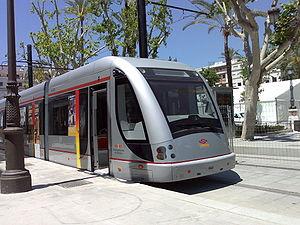
MetroCentro est le tramway de Séville exploité par l'entreprise Tussam. Il ne possède qu'une seule ligne, appelée T1, qui parcourt 2,2 km dans le centre de la ville entre la plaza Nueva et le pôle d'échanges de la gare de San Bernardo.